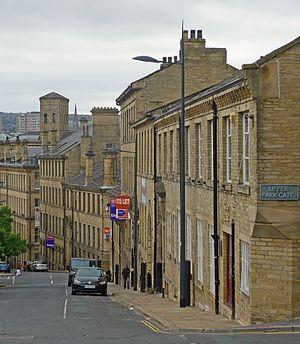
Bradford est une ville située dans le Yorkshire de l'Ouest en Angleterre, au pied des Pennines, à 14 km à l'ouest de Leeds et à 26 km au nord-ouest de Wakefield. Faisant historiquement partie du West Riding of Yorkshire, la ville est devenue un arrondissement municipal en 1847 puis obtient sa charte de ville en 1897. À la suite de la réforme du gouvernement local en 1974, le statut de cité a été attribué à l'arrondissement métropolitain de la cité de Bradford. Bradford fait partie de la zone urbaine du Yorkshire de l'Ouest qui comptait 1,5 million d'habitants en 2001 ; c'est le quatrième plus grand district métropolitain du Royaume-Uni. La ville compte 531 483 habitant en 2018.